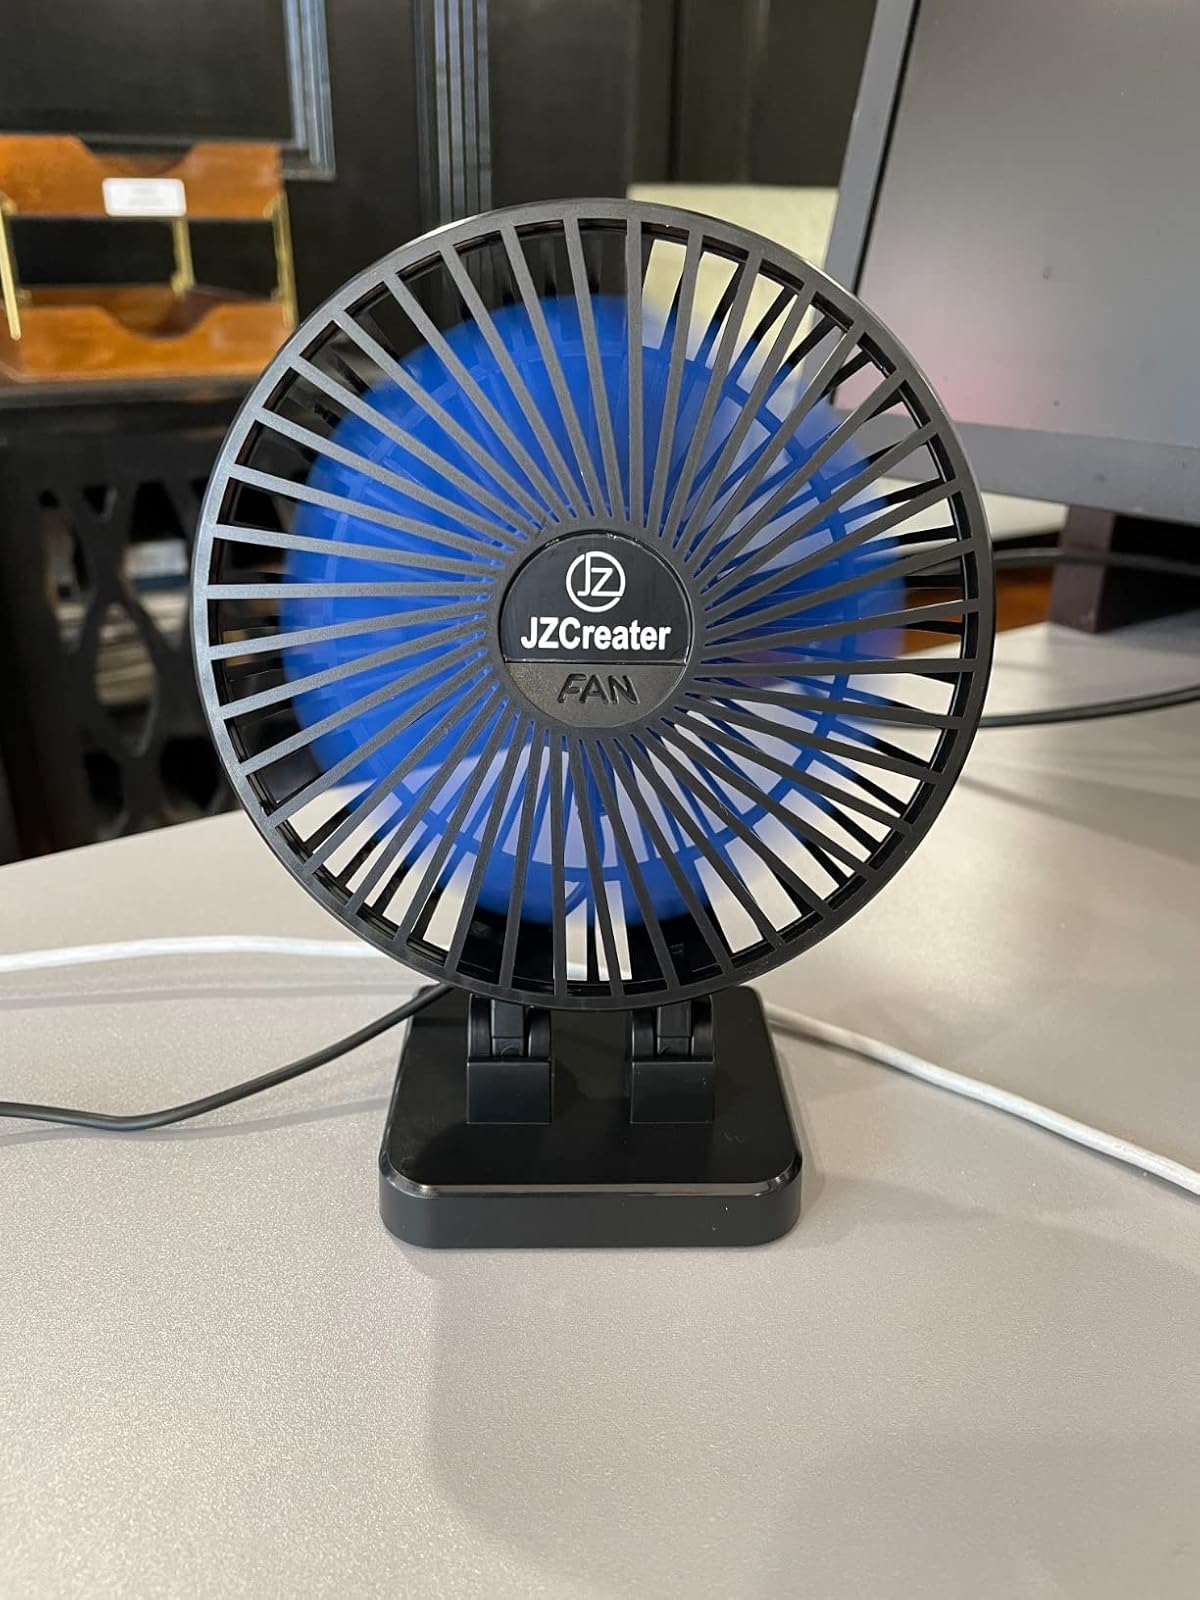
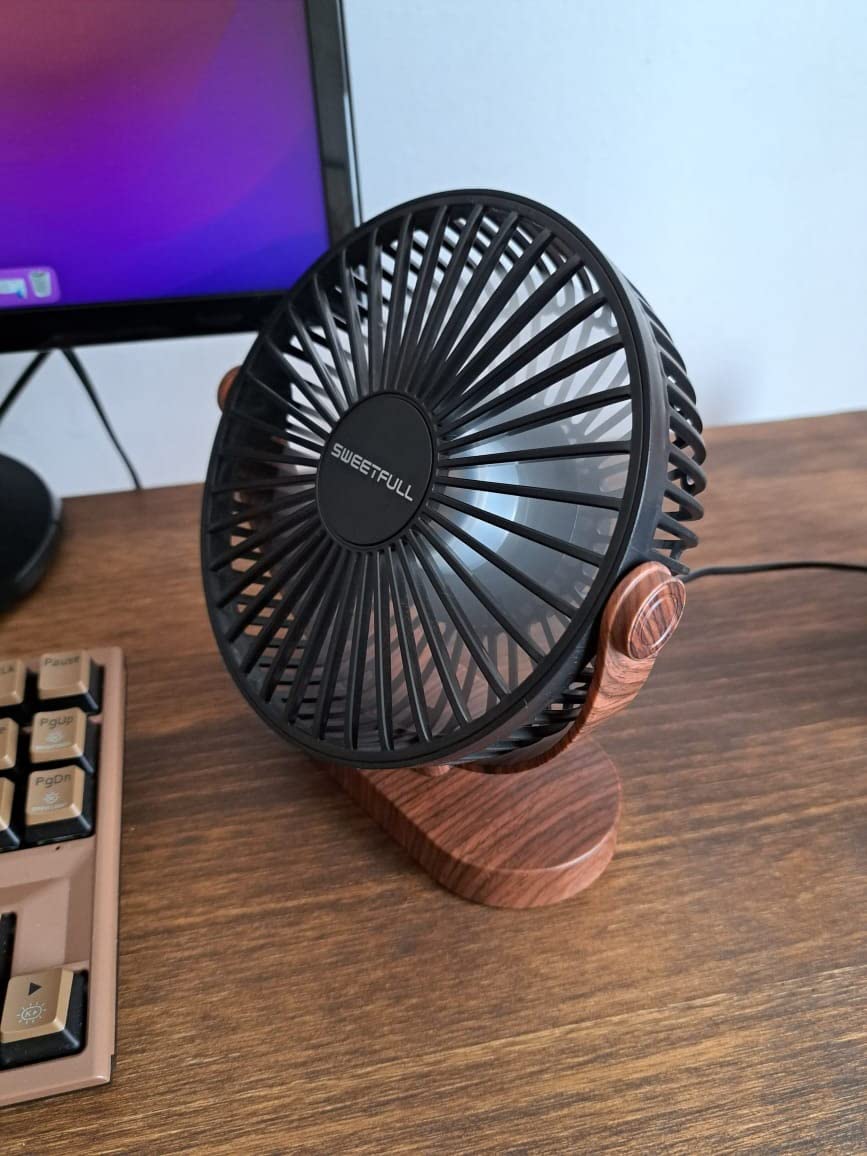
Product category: fan
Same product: no